Health in Norway

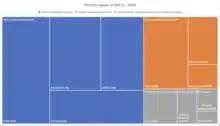
Fig 1. The primary causes of DALYs in Norway in 2019.

Disability Adjusted Life Years (DALYs) is a measure of the burden of disease and an indicator of health status. It is described as "the sum of years lost due to premature death and years lived with disability". The burden of disease is divided into three categories, non-communicable diseases; injuries, including violence and self-harm; communicable, neonatal, maternal and nutritional diseases.